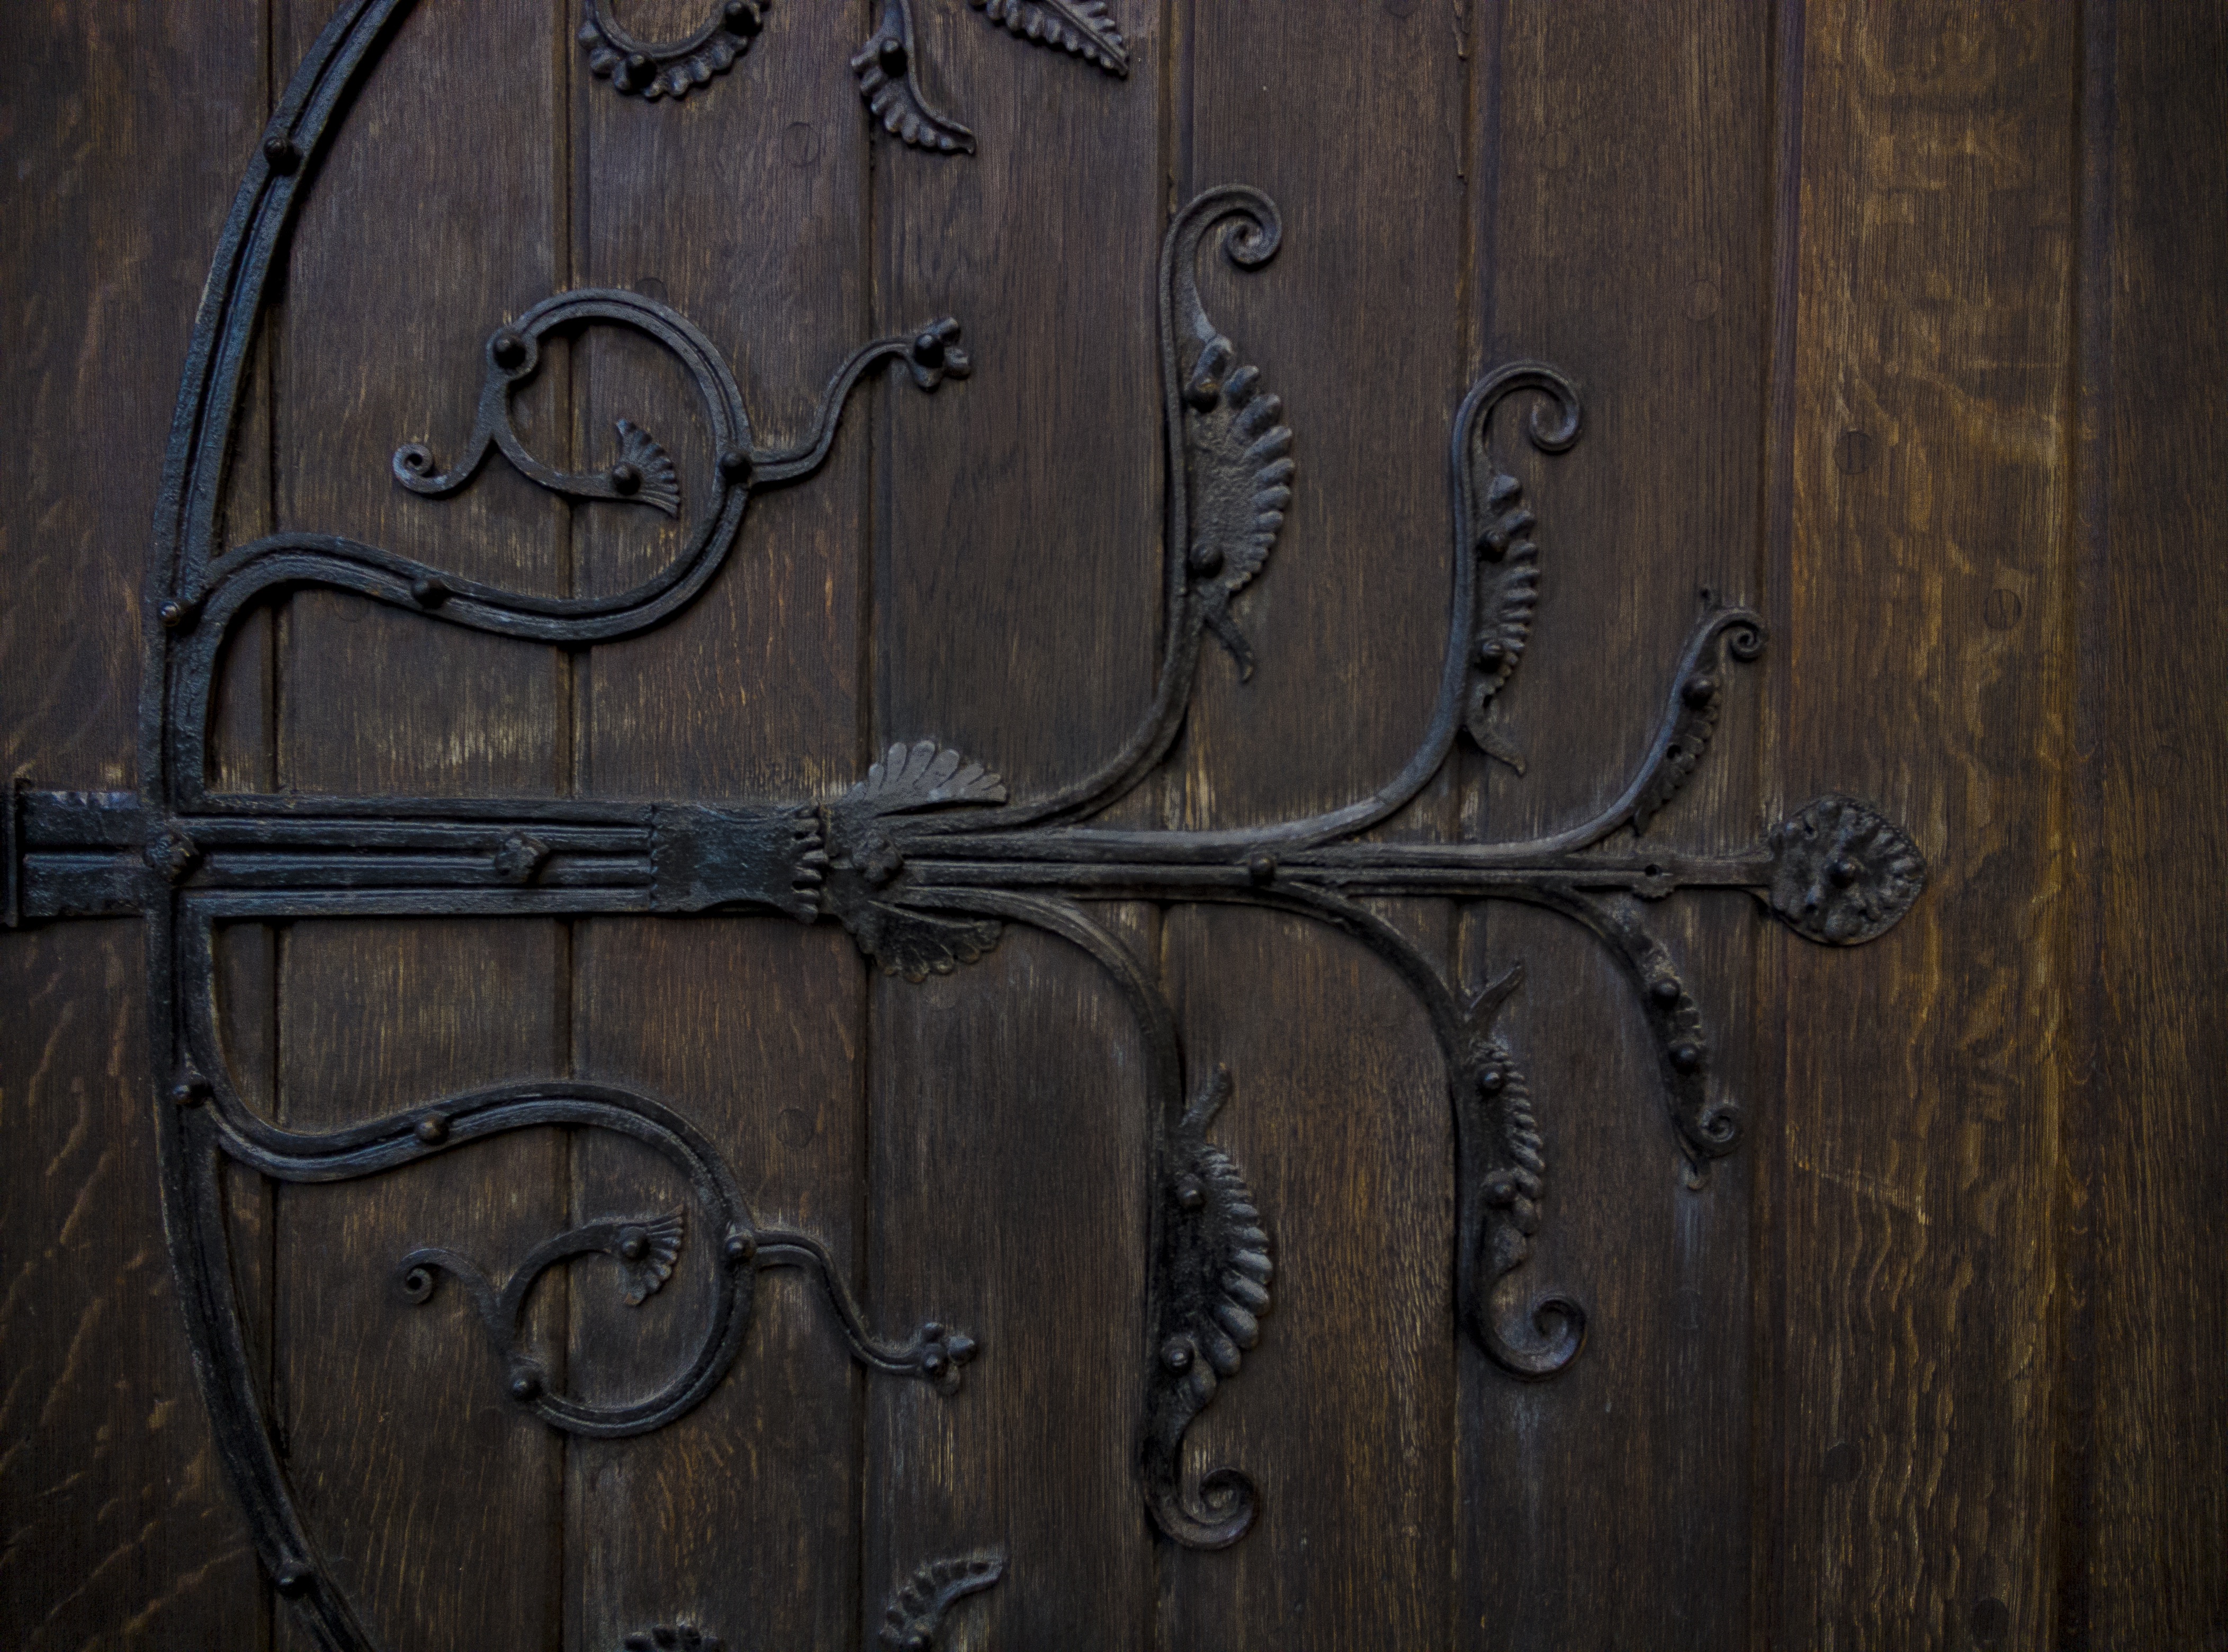
wood, antique, floor, wall, furniture, door, iron, carving